Geology of the Pacific Ocean

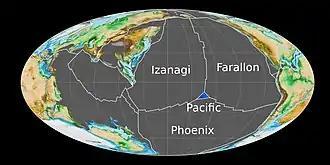
Birth of the Pacific plate 180 million years ago

In the Early Jurassic, the supercontinent Pangaea was surrounded by the superocean Panthalassa, the ocean floor of which was composed of the Izanagi, Farallon, and Phoenix plates.